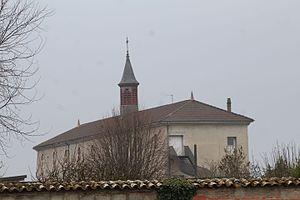
Collège de Saint-Joseph à Saint-Didier-sur-Chalaronne.
Saint-Didier-sur-Chalaronne est une commune française du département de l'Ain située dans la région Auvergne-Rhône-Alpes.